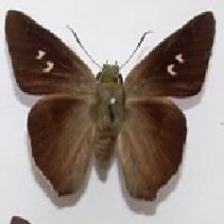
Species: COMMON BANDED AWL